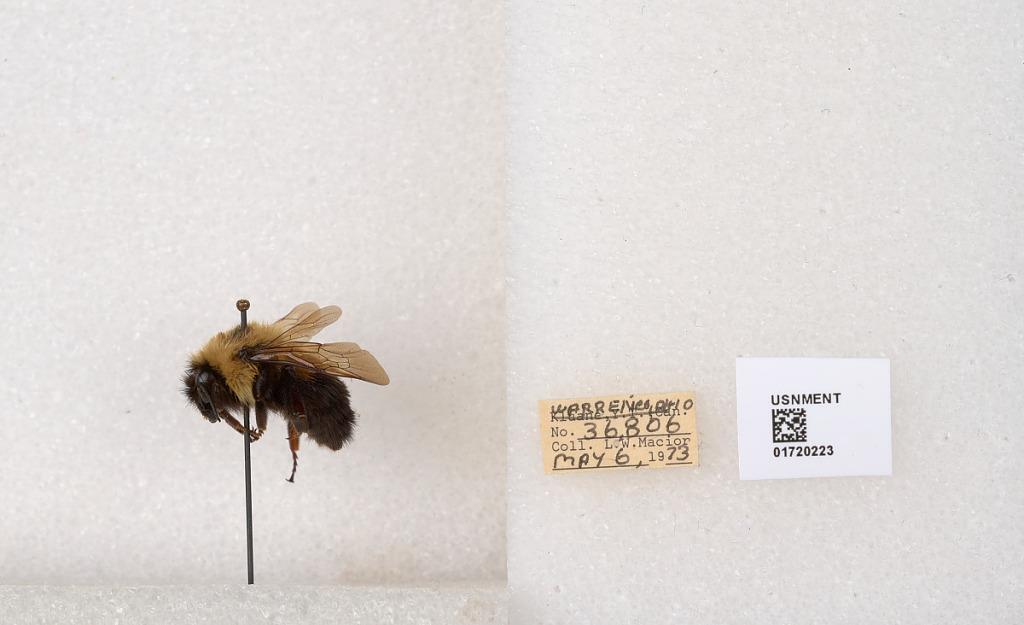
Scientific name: Bombus bimaculatus Cresson
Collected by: L. Macior
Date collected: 1973-5-6
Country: United States
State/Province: Ohio
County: Warren
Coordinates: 39.4276, -84.1668